Oriel College Boat Club

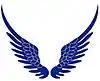
The emblem of the Blessed Virgins Club

This was an exclusive, women's alumni club. Since 2016, women are now admissible into the Tortoise Club on the same terms as men so the club is defunct. This was particularly controversial to many members of the Tortoise Club as a separate boat club was created for the women of the college in 1986, rowers in their 1st VIII and 1st Torpid became members of this club "mutatis mutandis" to the Tortoise Club. The respective unique emblem was a pair of (angelic) wings. The "Blessèd Virgins" was a nod to a name of the college as still seen in some registers of title and official documents today, "The House of Blessèd Mary the Virgin in Oxford".